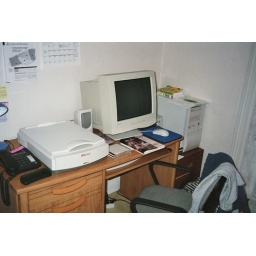
Small home office in our small first flat.